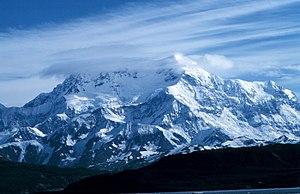
Le mont Saint-Élie est un sommet d'Amérique du Nord culminant à 5 488 mètres d'altitude. Il est nommé en l'honneur du prophète Élie.
Cet article dresse la liste des 142 sommets ultra-proéminents du Canada, sommets dont la proéminence dépasse 1 500 m.
La chaîne Saint-Élie a son origine en Alaska, traverse le Yukon pour s'achever en Colombie-Britannique ; elle se rattache à l'ensemble des chaînes côtières du Pacifique.